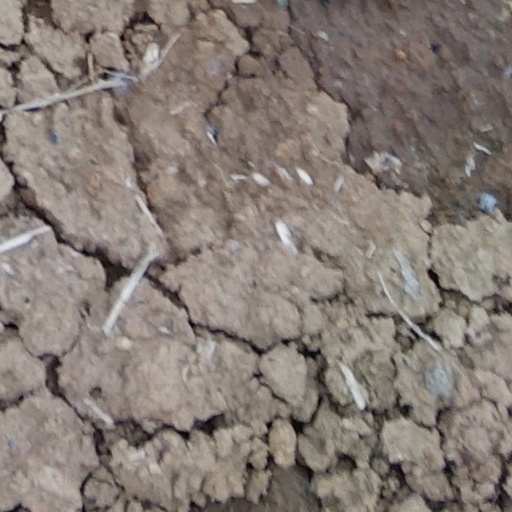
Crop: wheat